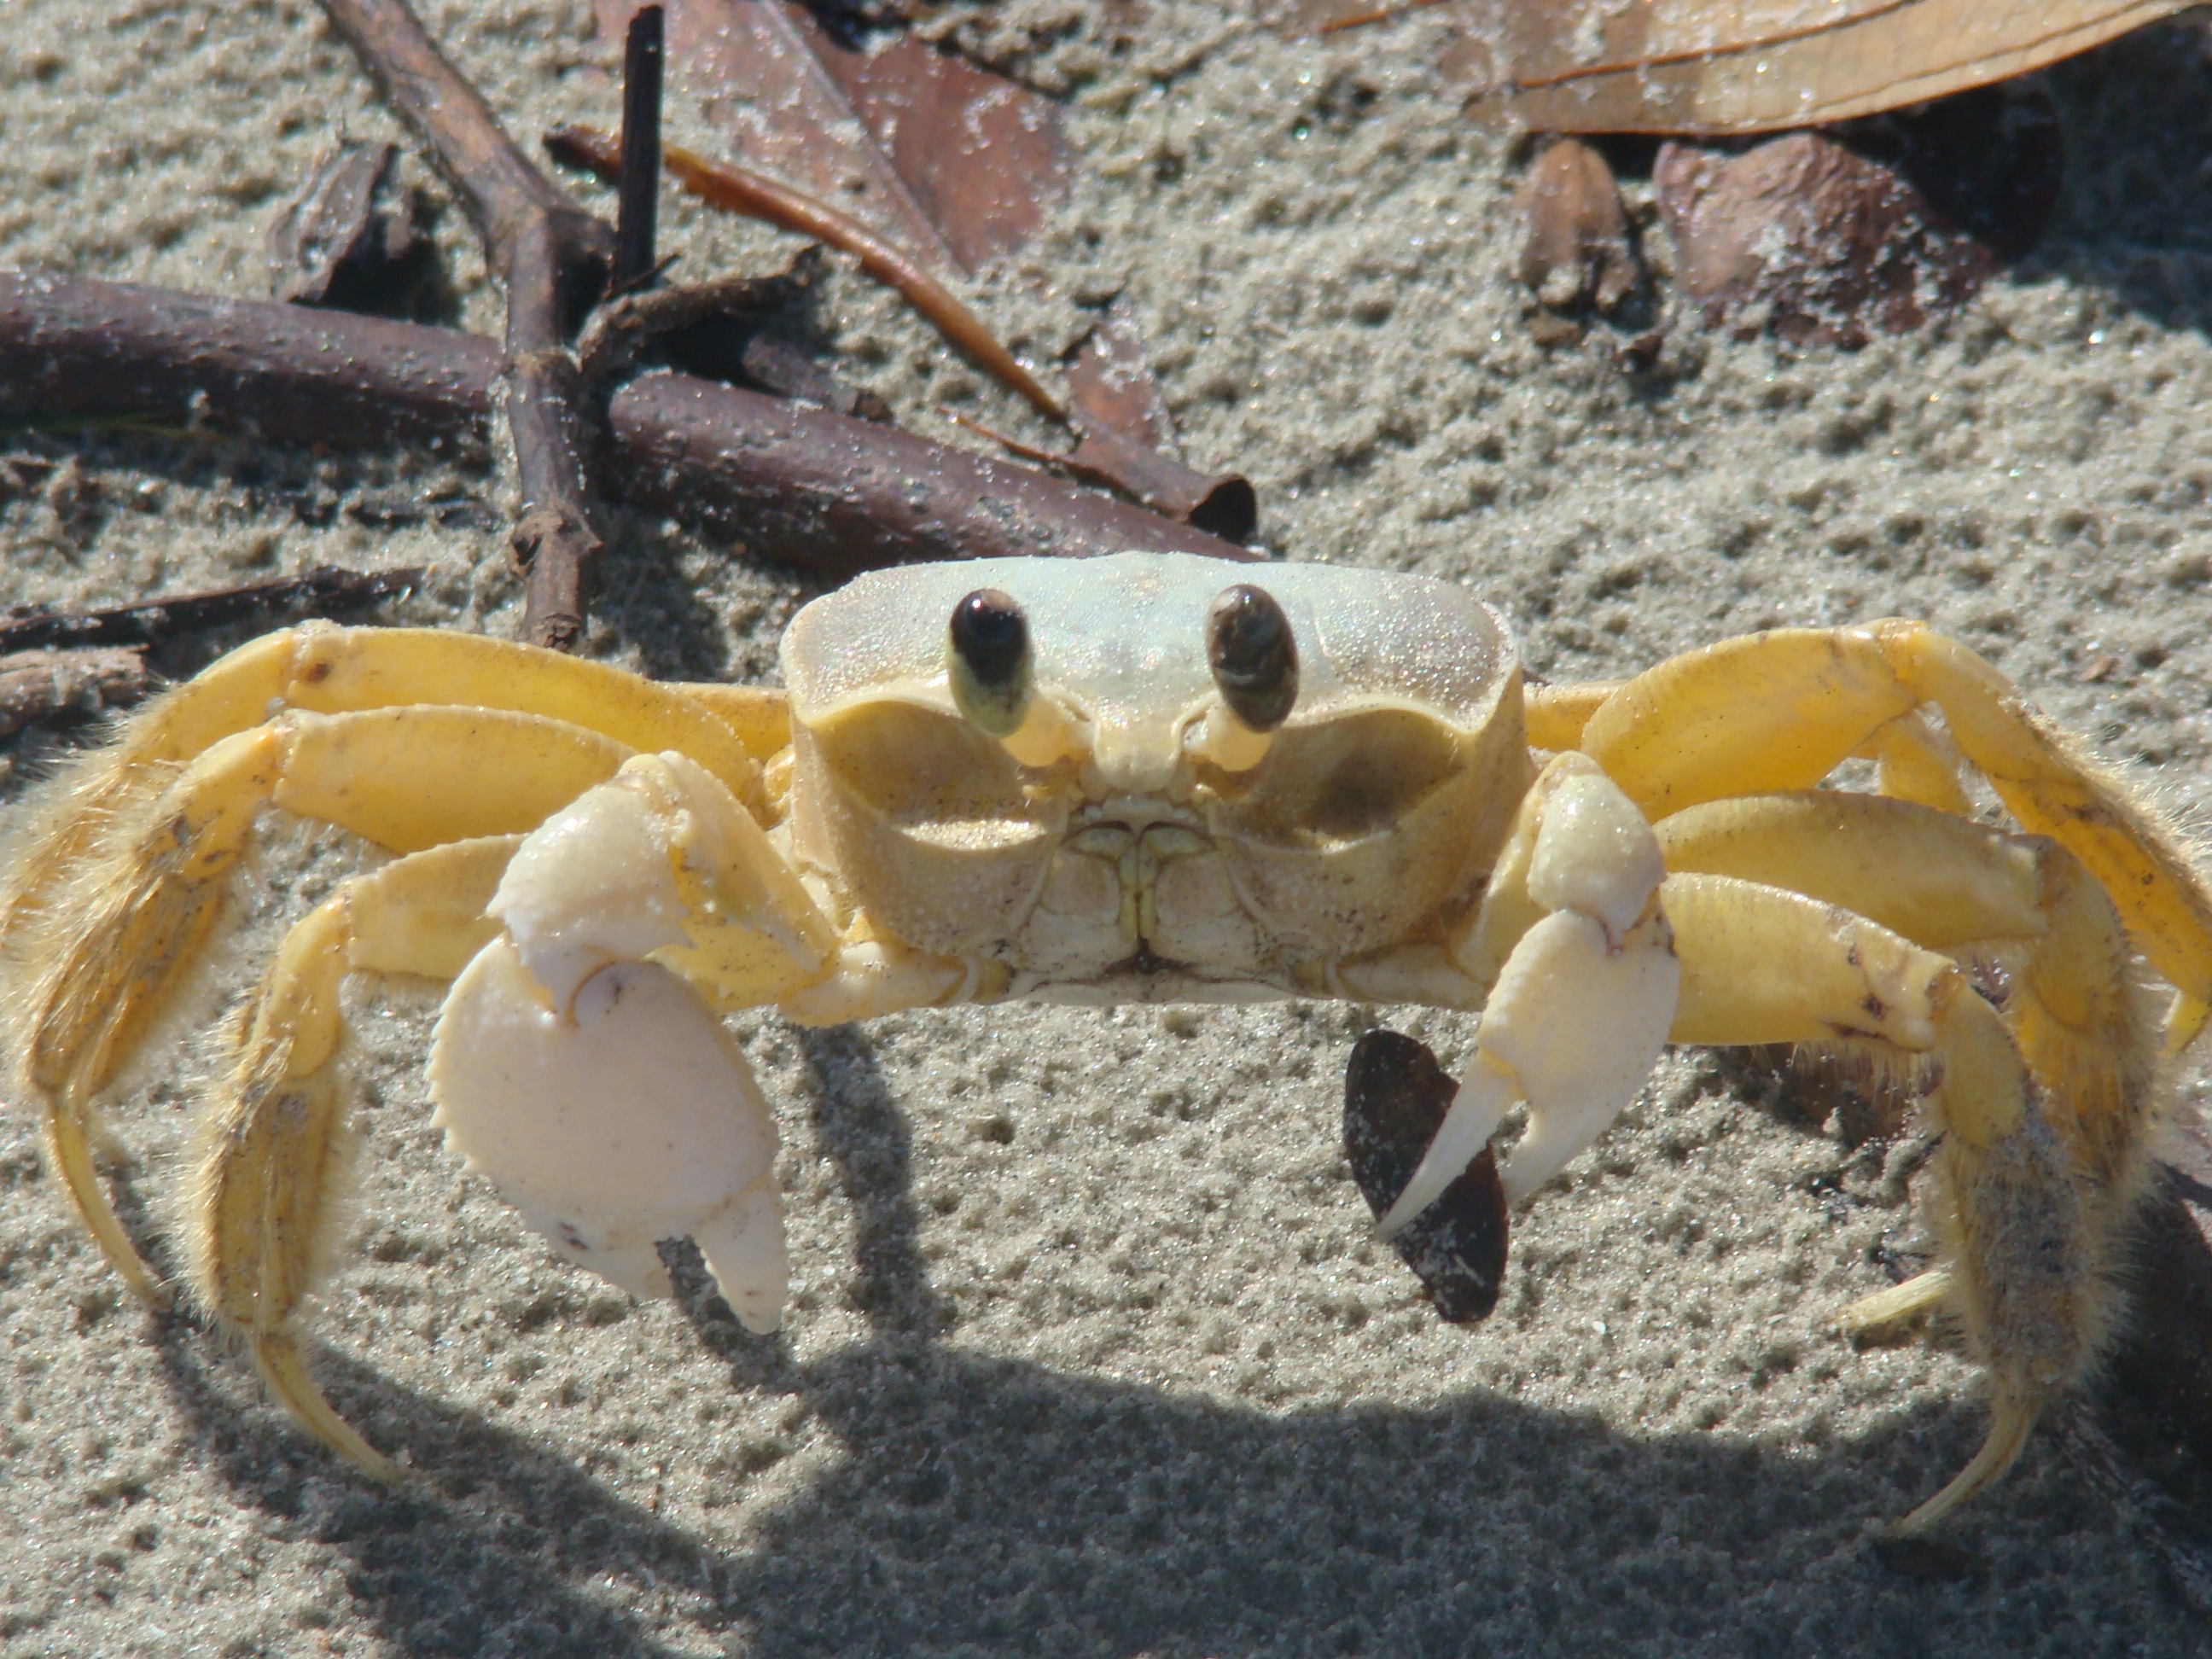
beach, nature, sand, animal, food, seafood, fauna, crab, invertebrate, crustacean, arthropod, siri, marine biology, ocypodidae, decapoda, animal source foods, fiddler crab